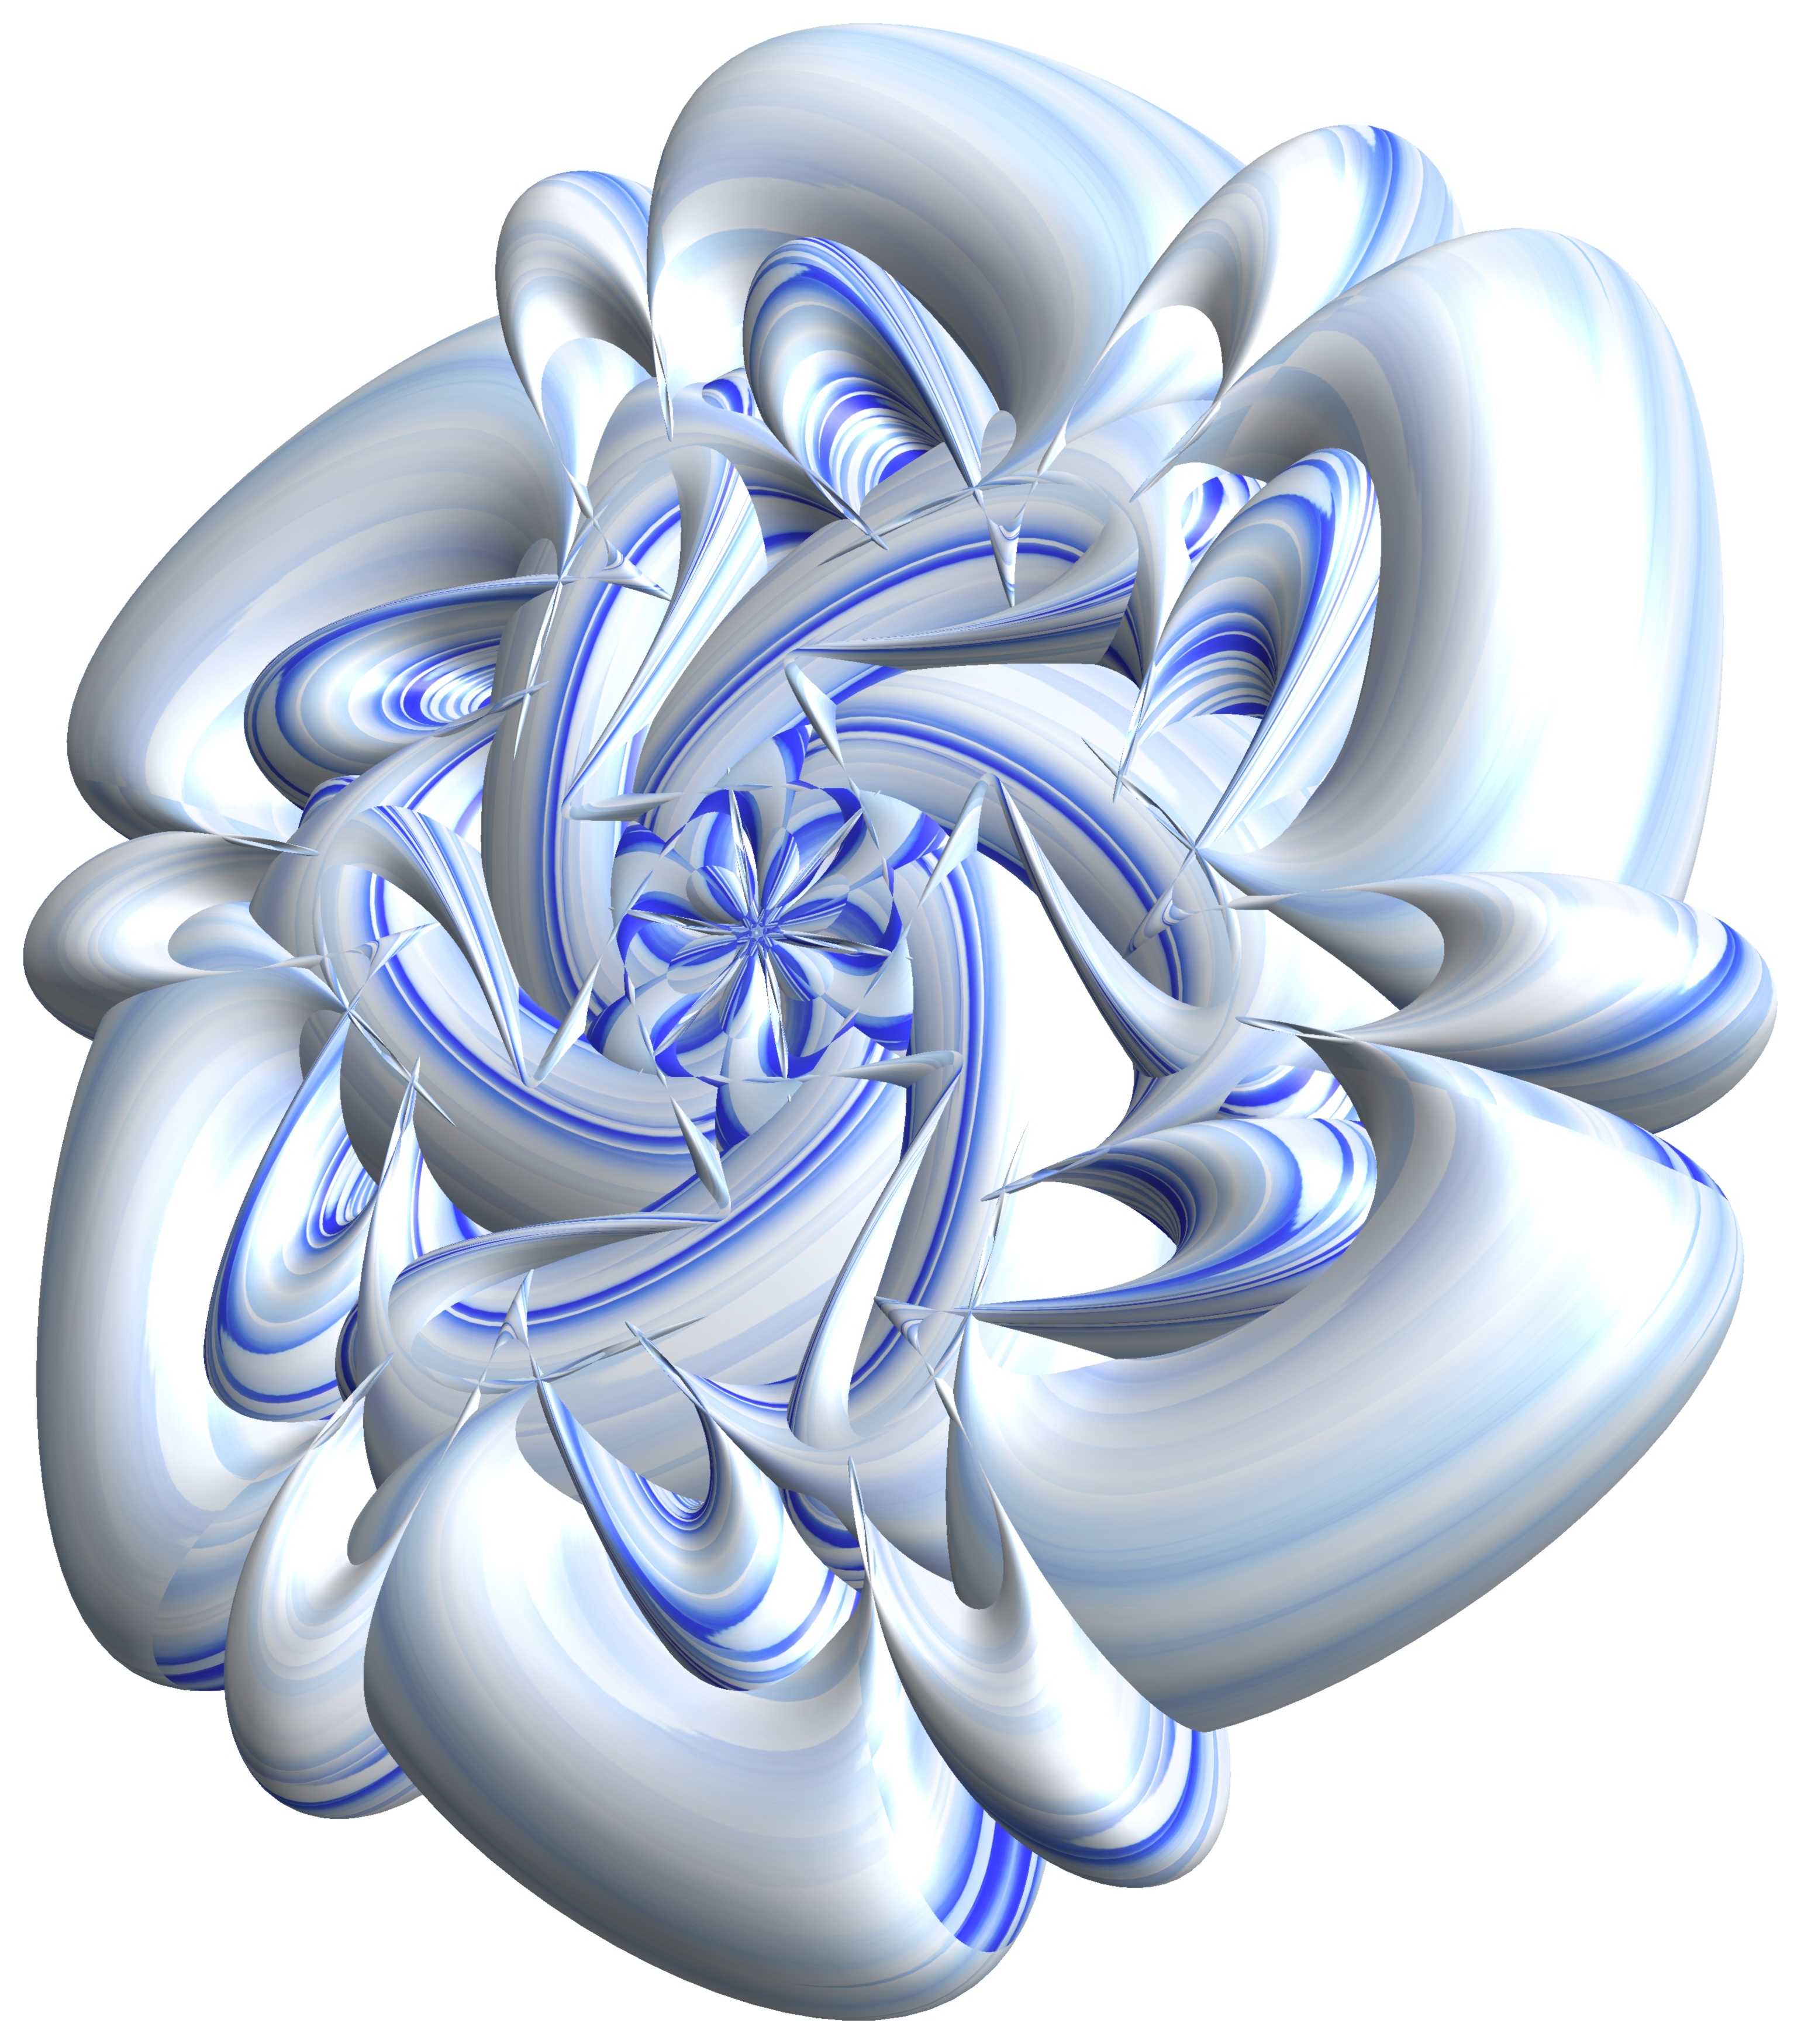
wing, structure, wheel, texture, flower, pattern, geometry, sculpture, illustration, design, symmetry, 3d, graphic, shape, torus, mathematica, cg, parametricplot3d, code, program, algorithm, mapping, geometricsculpture, hexagram